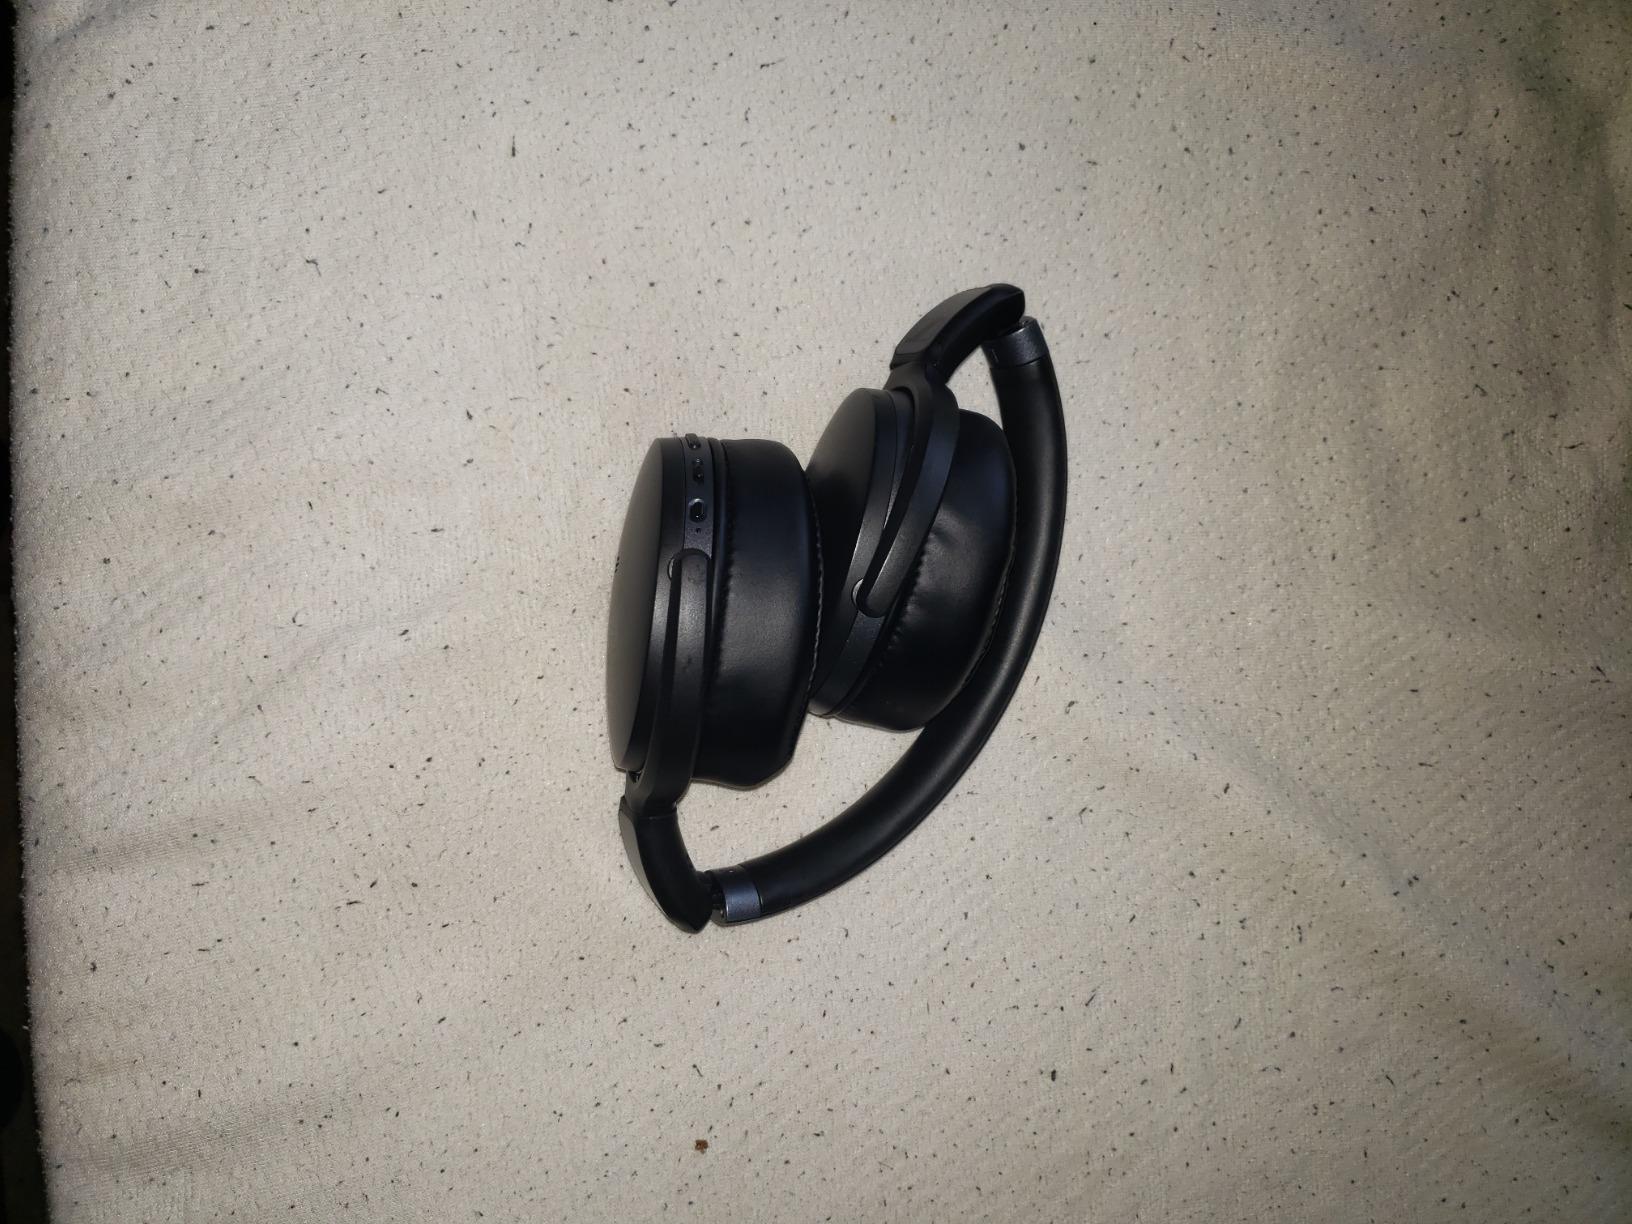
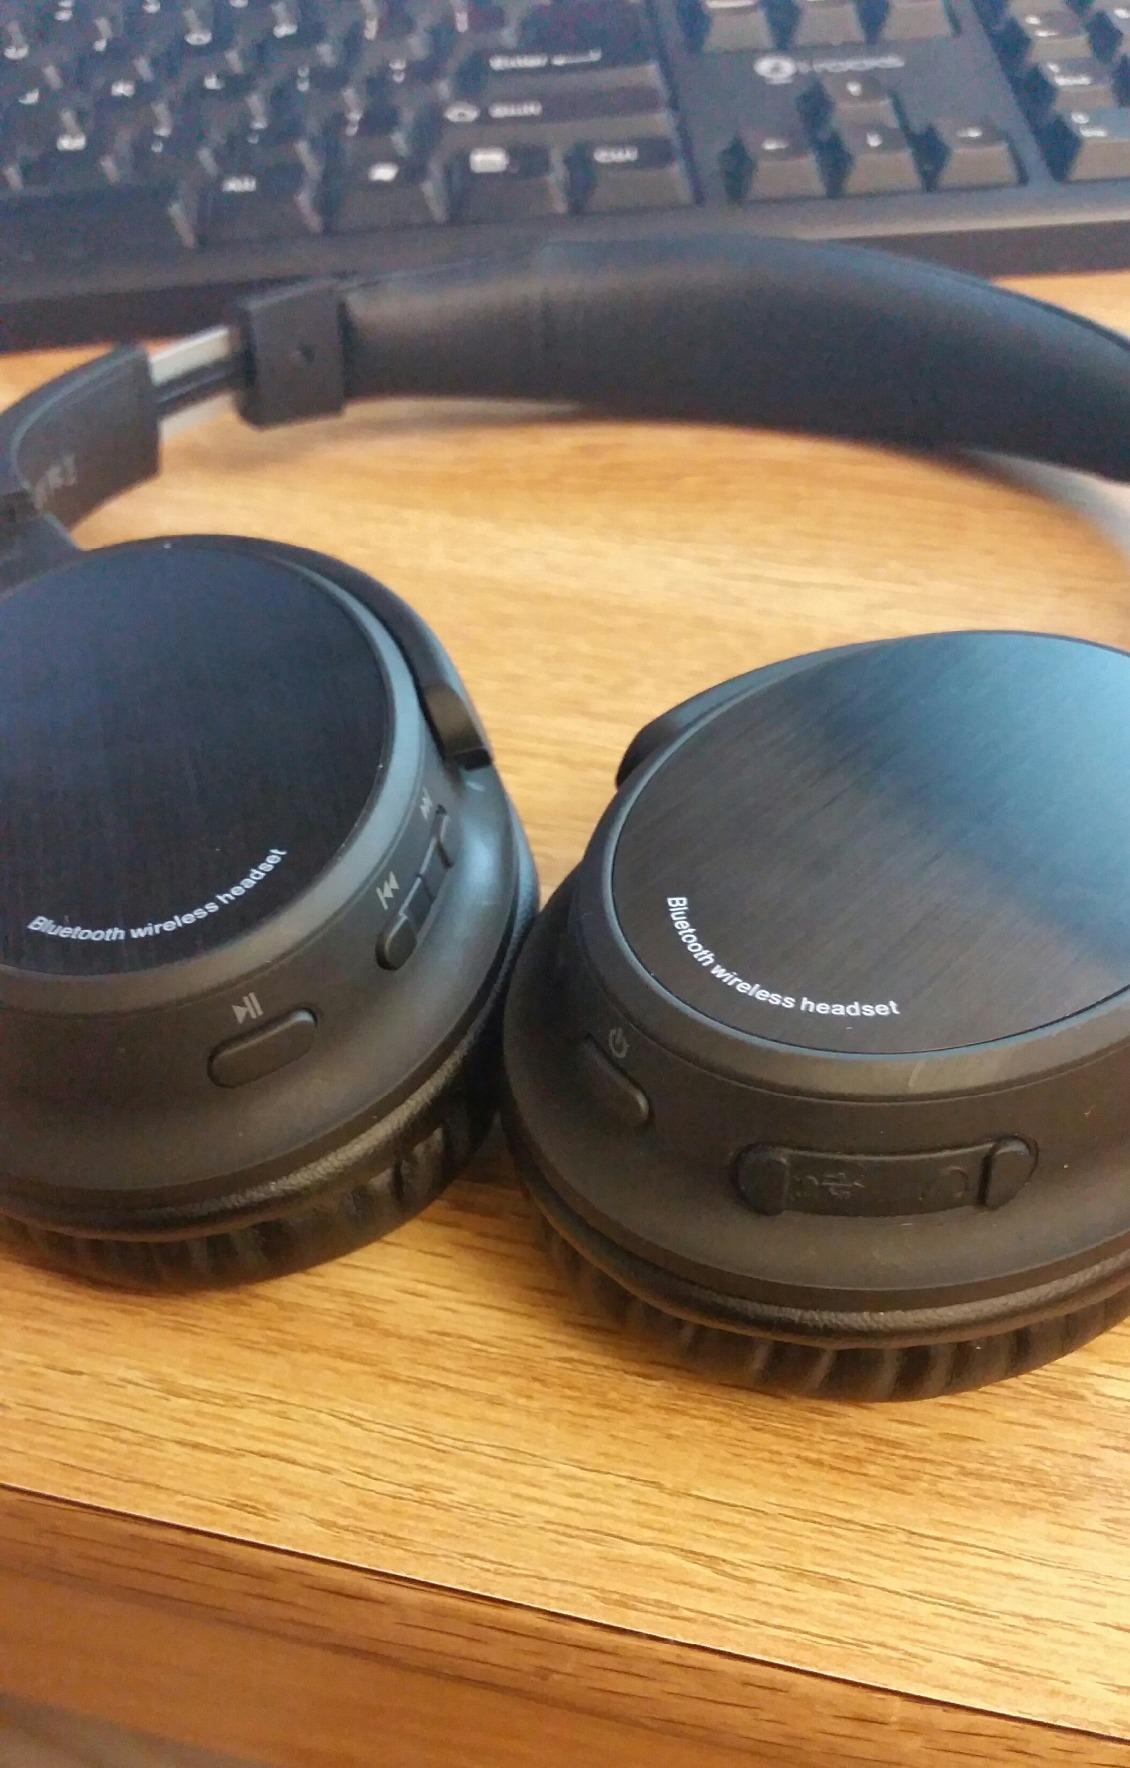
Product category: headphones
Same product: no